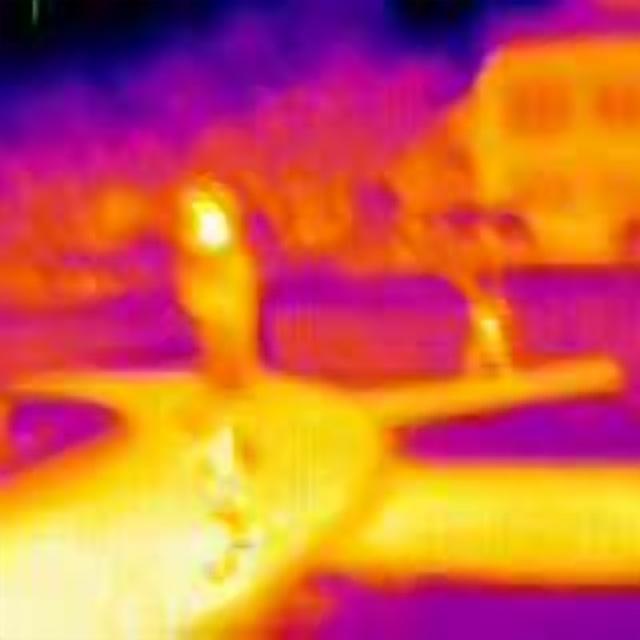
Detected objects:
label: person
label: person